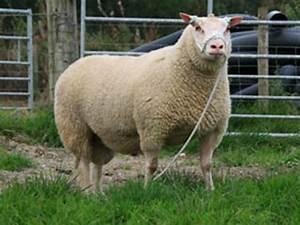
sheep